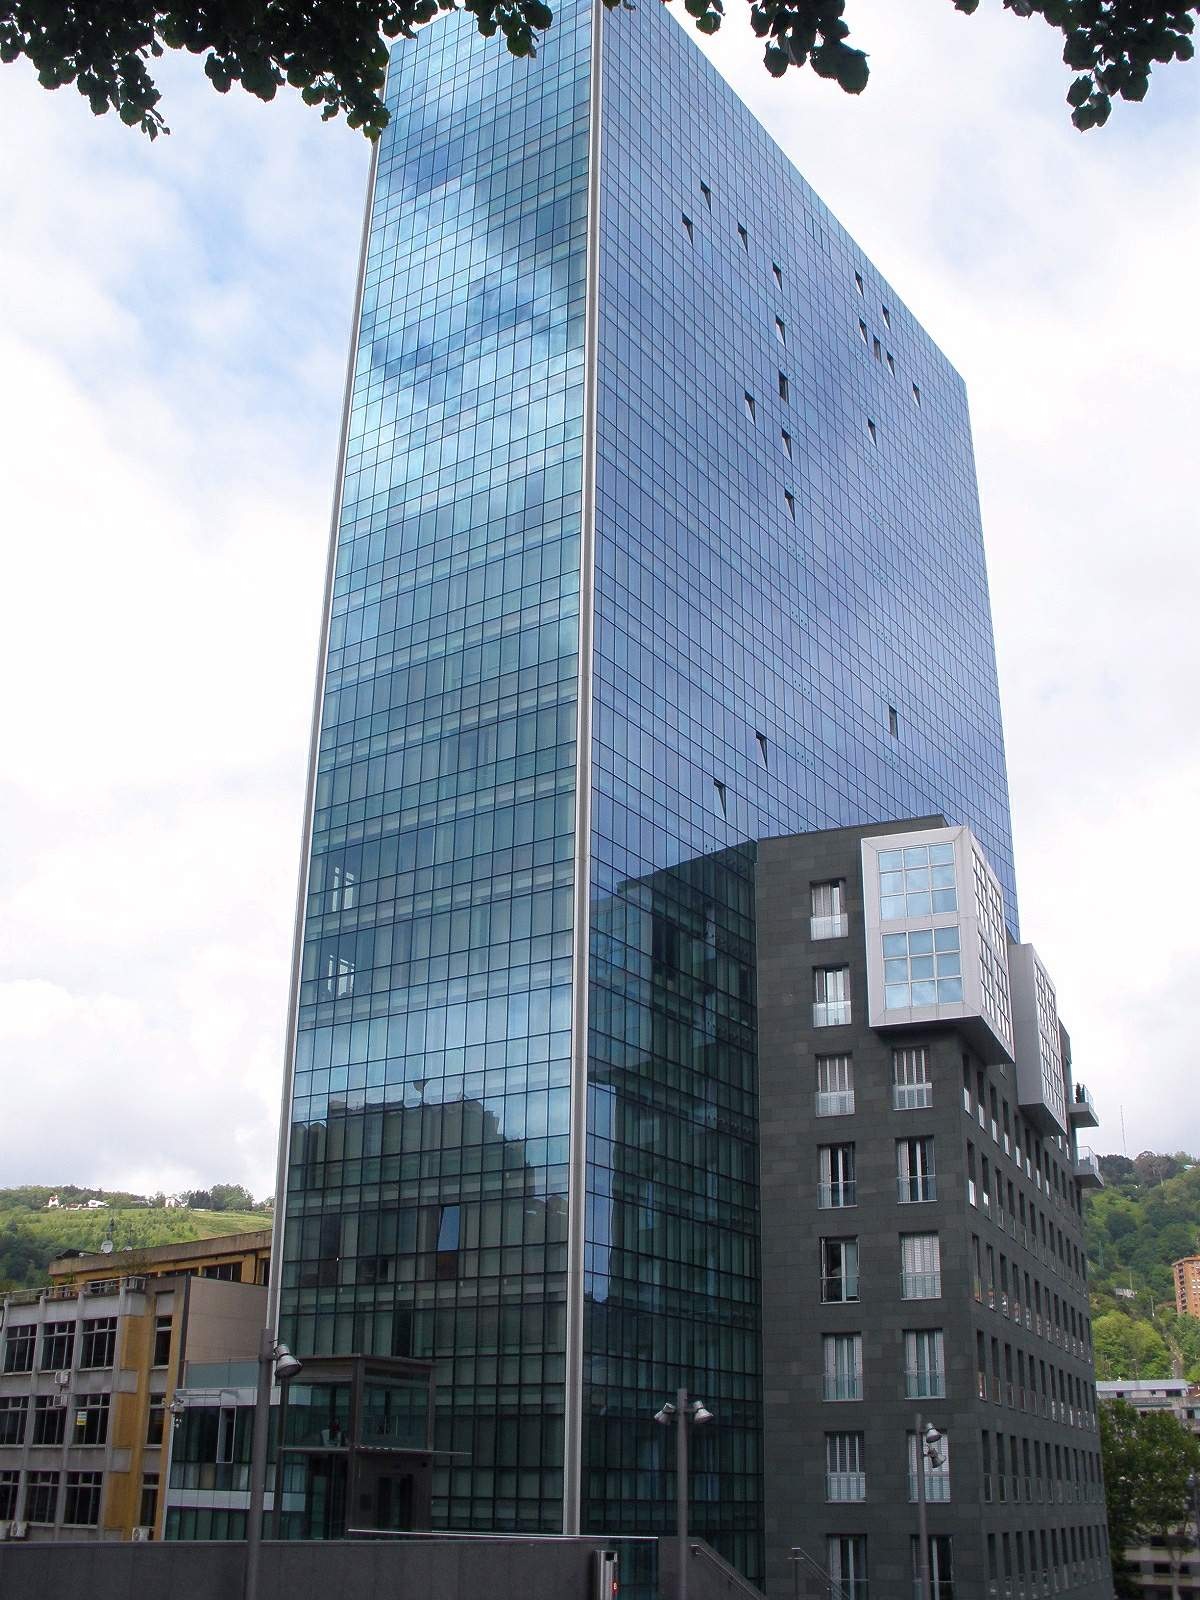
architecture, building, skyscraper, urban, downtown, tower, landmark, facade, tower block, buildings, commercial building, headquarters, bilbao, condominium, residential area, abando, isozaki atea, paseo de uribitarte, metropolitan area, brutalist architecture